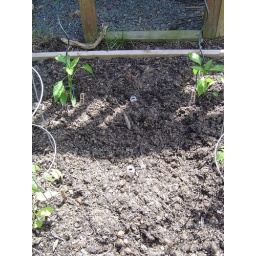
Box 4 - newly-buried plastic bottles with holes in the sides so that water gets deeper down into the soil